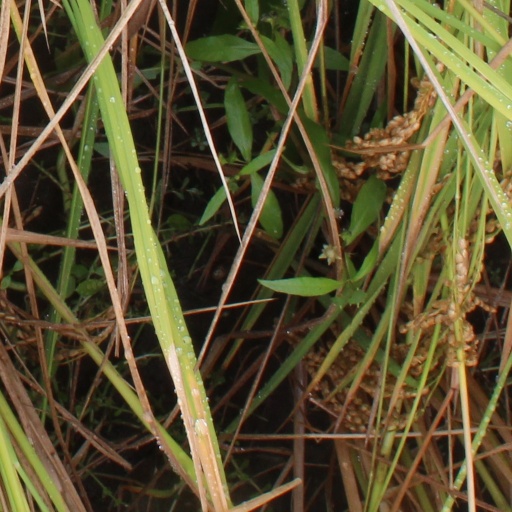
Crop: rice